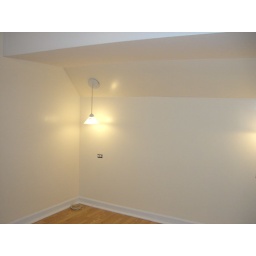
other wall in bedroom